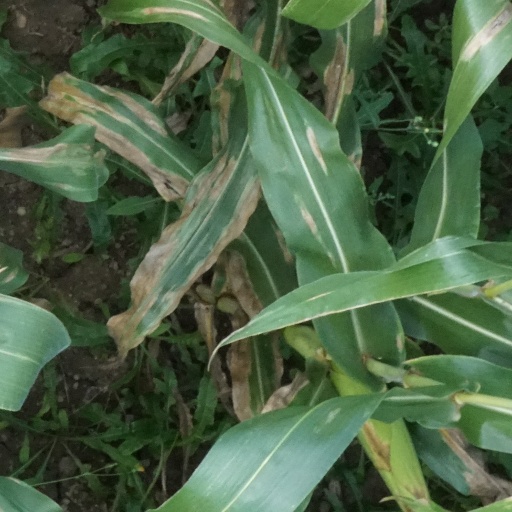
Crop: maize; corn